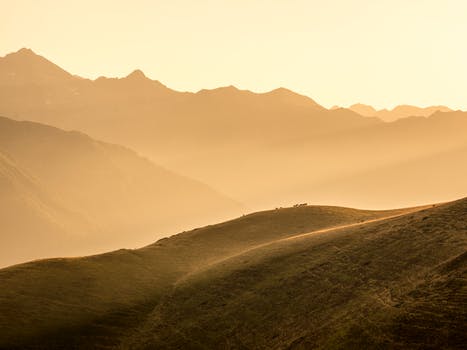
Label: No Watermark